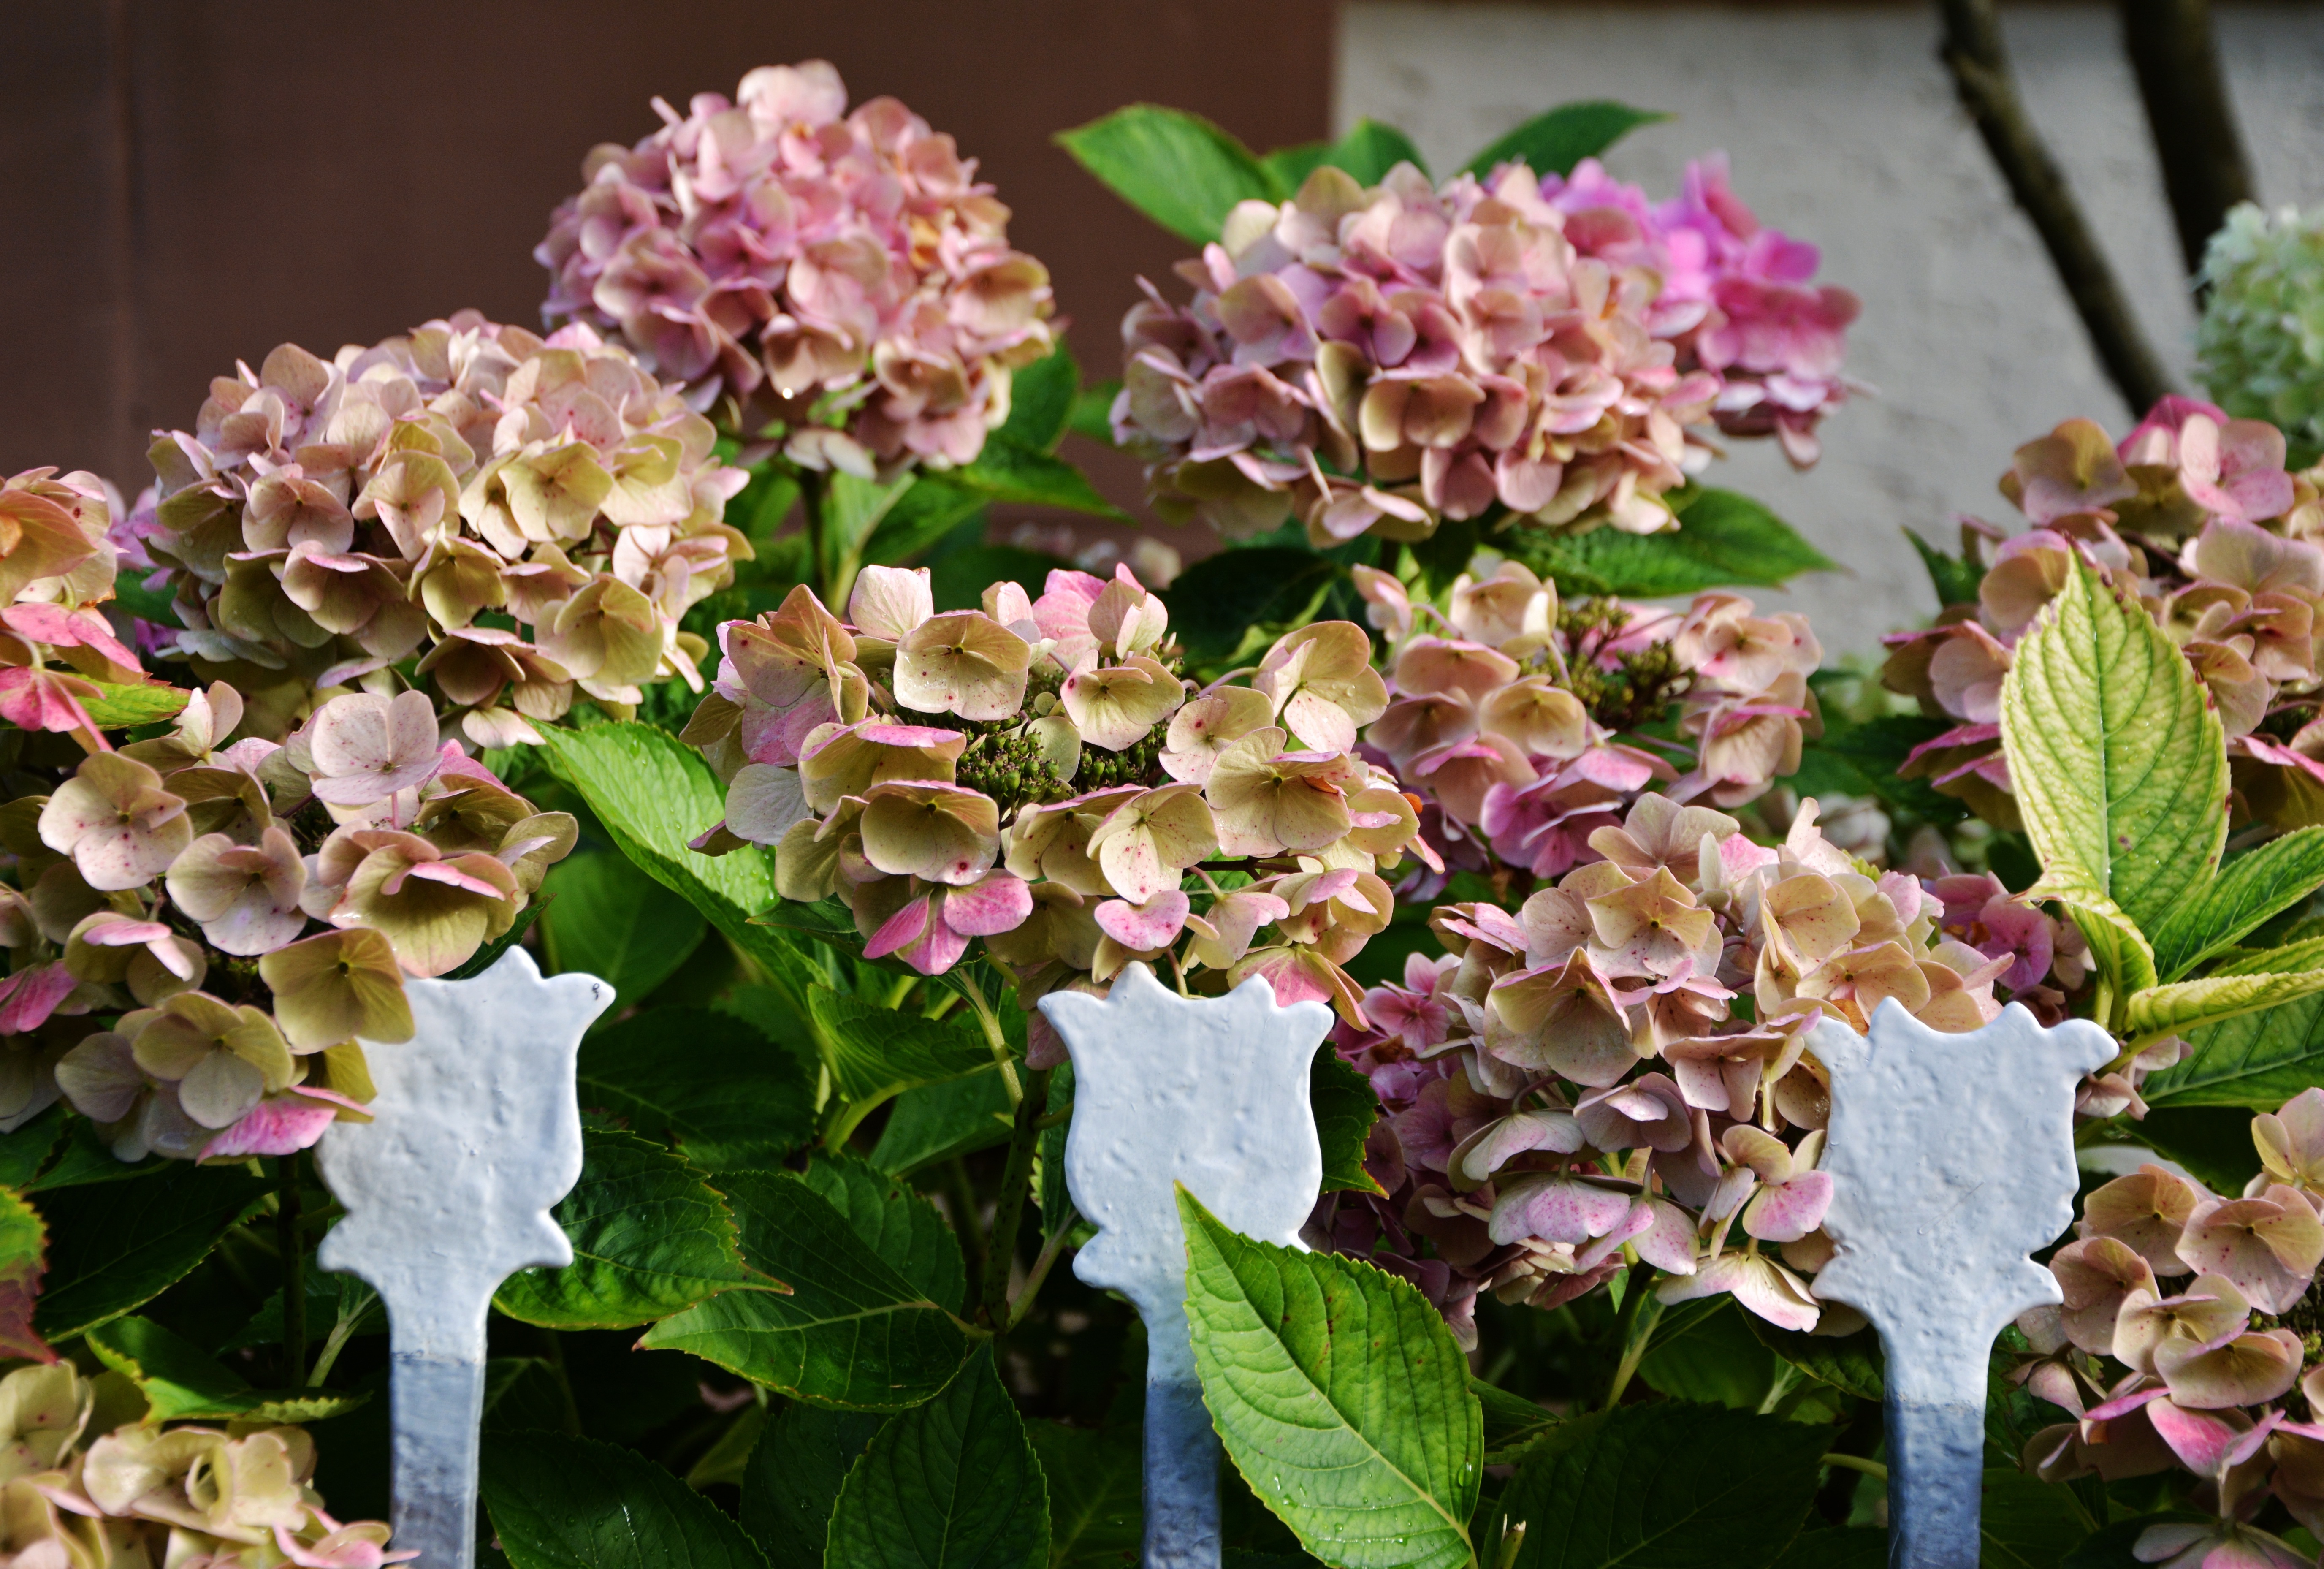
blossom, plant, flower, petal, bloom, summer, botany, garden, pink, flora, hydrangea, floristry, hydrangeas, garden fence, flowering plant, greenhouse hydrangea, hydrangeaceae, hydrangea flowers, cornales, annual plant, land plant, violet family